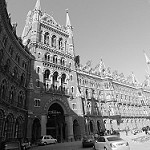
Label: B & W